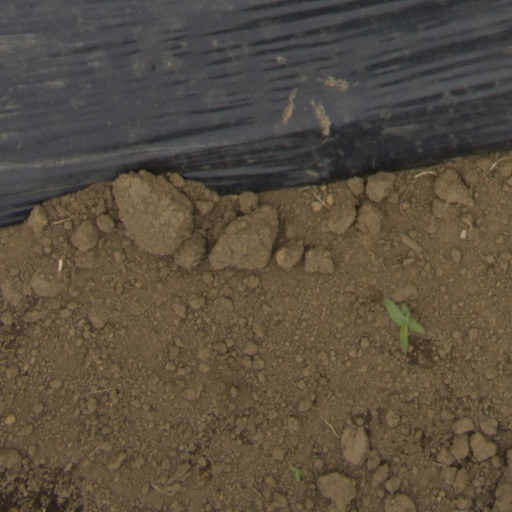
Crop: Jerusalem artichoke